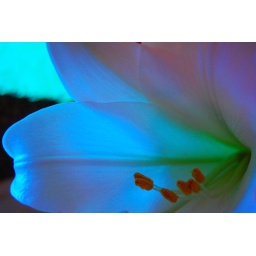
The lily was in front of a stained glass window that gave the lily its blue hue.